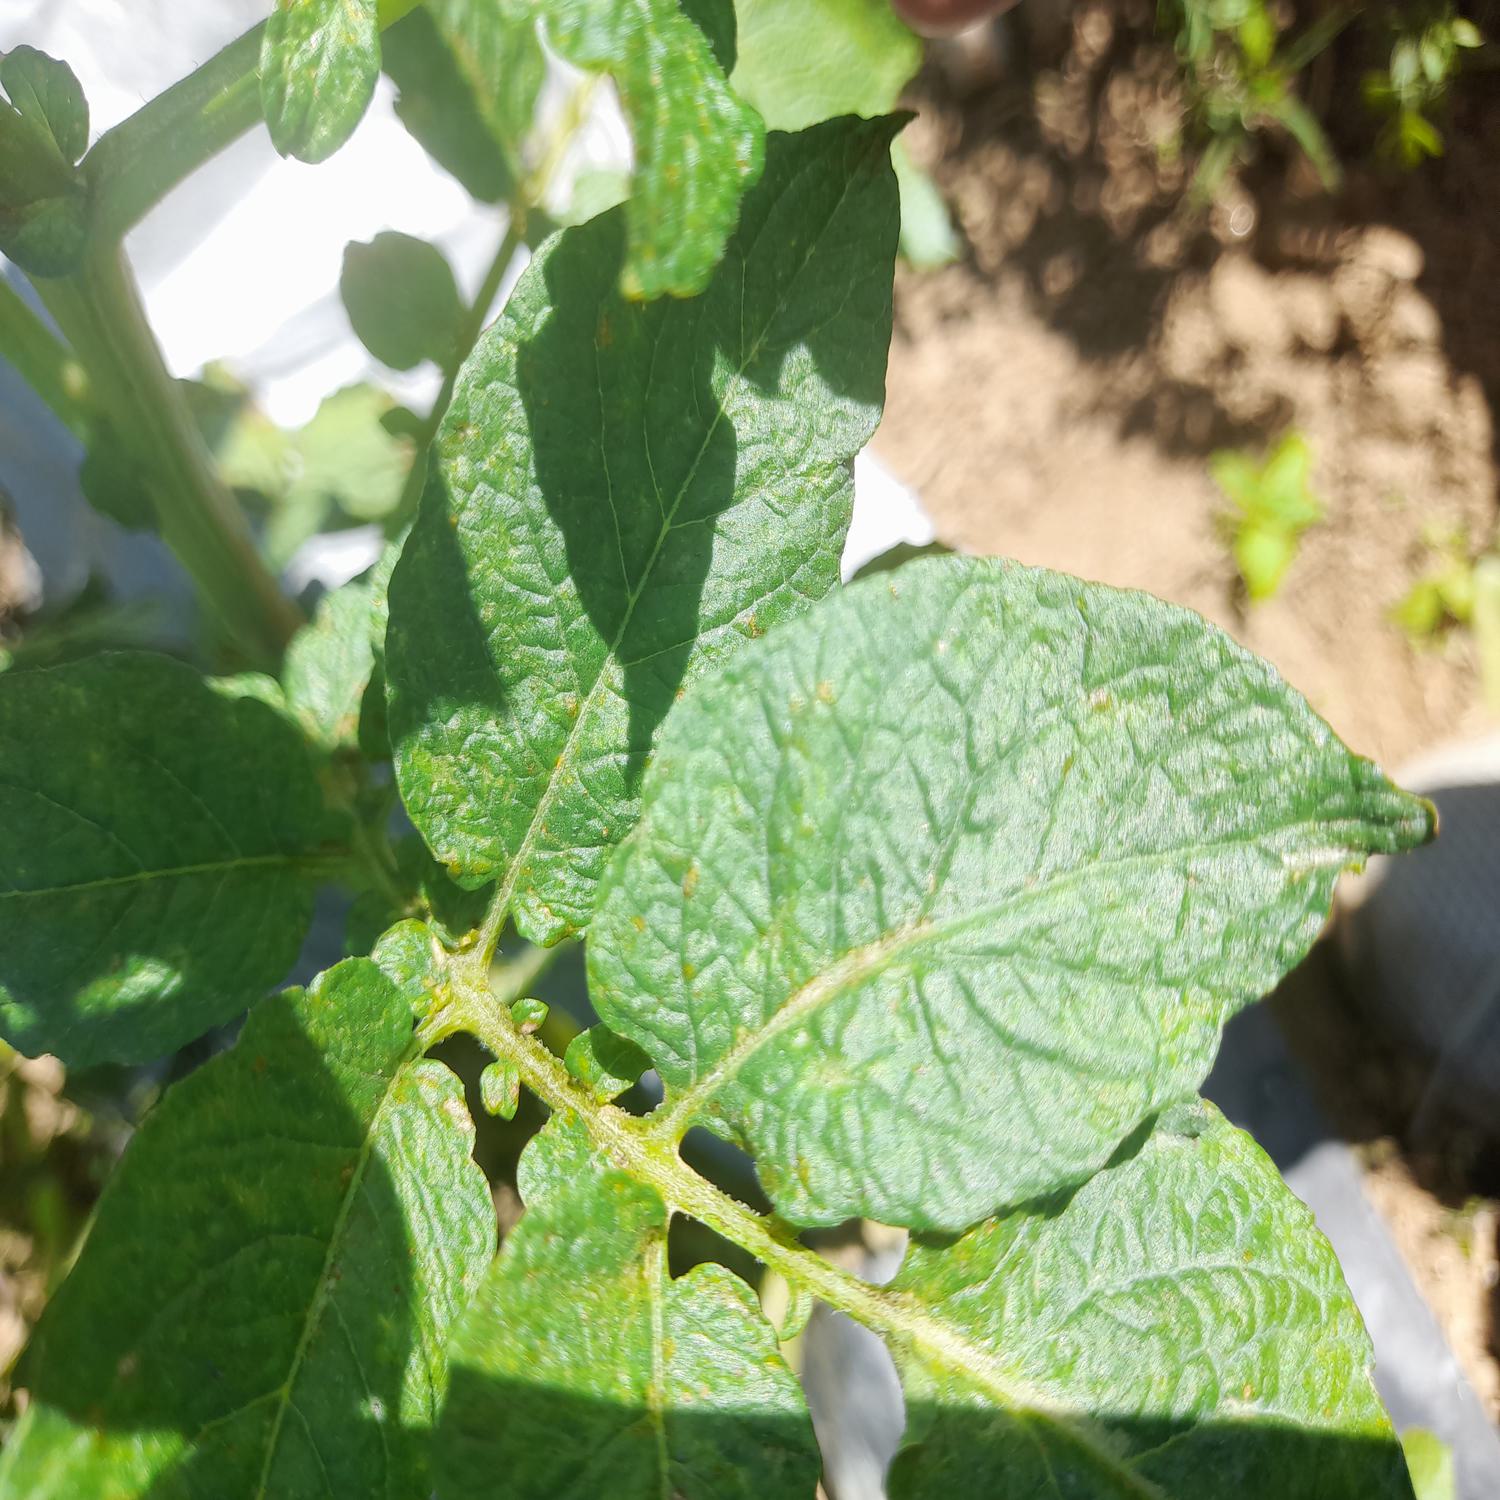
Etiqueta: Virus